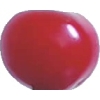
Label: cherry_sour